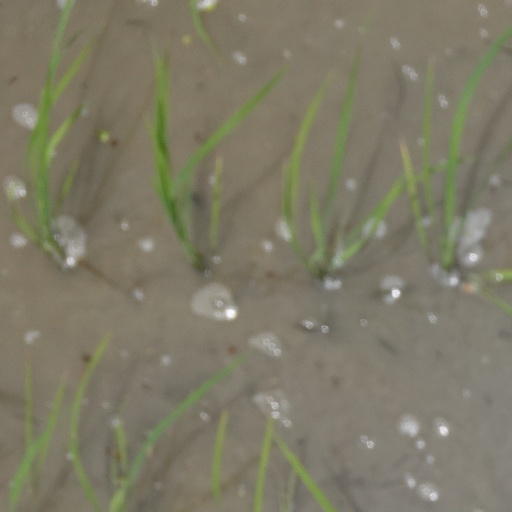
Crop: rice